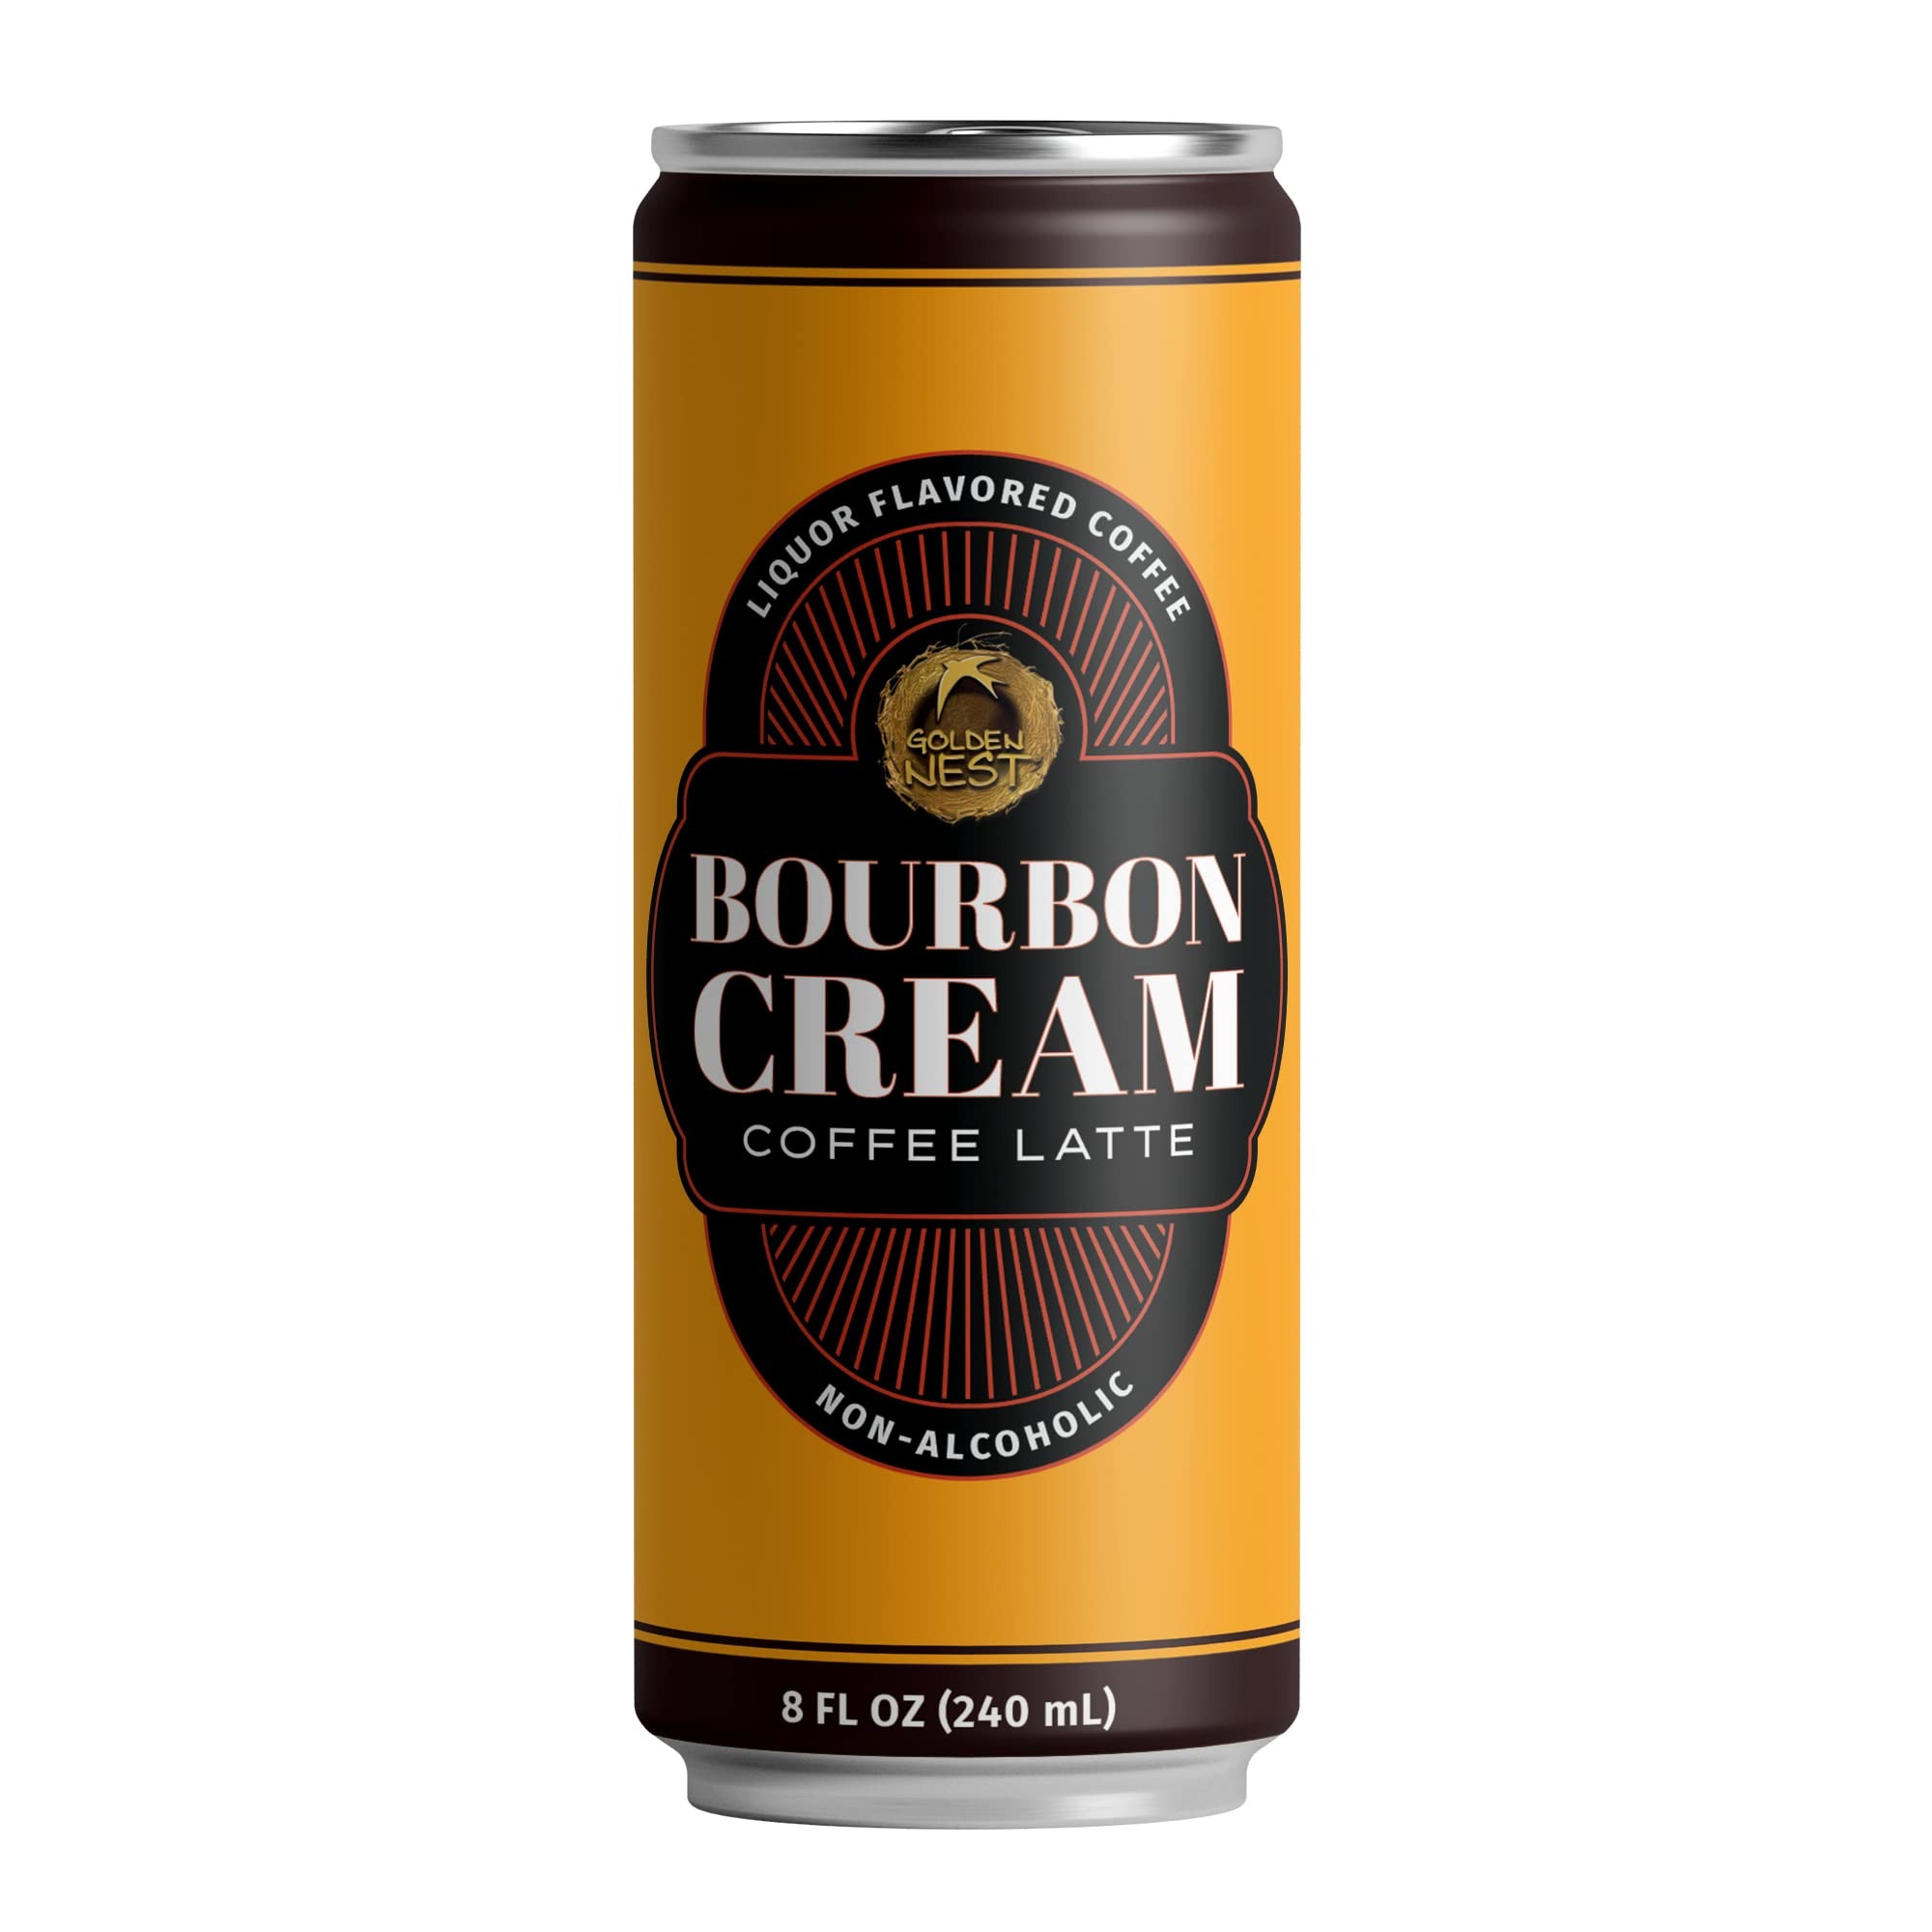
Item Name: Golden Nest Liquor-Flavored Coffee Latte | Ready to Drink Liquor-Inspired Non-Alcoholic Creamy Beverage | All Natural No Preservatives | 8 Fl Oz Can (Bourbon Cream, 8 Fl Oz (Pack of 6))
Bullet Point 1: Real Liquor Flavor with 0 Alcohol
Bullet Point 2: Crafted on small batches
Bullet Point 3: Sweet & Creamy
Product Description: Golden Nest Liquor-Flavored Coffee Latte Ready to Drink Liquor-Inspired Non-Alcoholic Creamy Beverage
Value: 96.0
Unit: Fl Oz

Price: 18.99